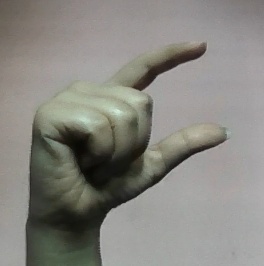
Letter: dal